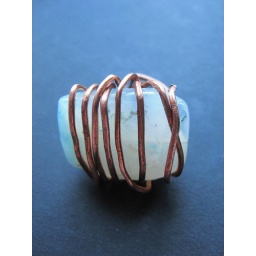
1&amp;quot; x 3/4&amp;quot; blue and white marbled stone wrapped in hammered copper wire. Securely fixed to handmade ring.